Henri-Charles de Beaumanoir of Lavardin

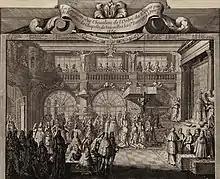
Reception of the Knights of the Order of the Holy Spirit in the Royal Chapel of Versailles, January 1, 1689.

On November 14, 1687, the Marquis of Lavardin presented himself before Rome, accompanied by a troop of 100 armed men, hand-picked and mostly naval officers. His agents informed him that he would not be denied access by force. On November 16, the Pope was unable to oppose his entry into the city and had him open the "Porte du Peuple". The arrival of the Marquis of Lavardin was marked by great pomp and circumstance, with his soldiers marching in with weapons in hand; the officers of the papal customs were dissuaded by his escort from infringing on the ambassador's rights. In addition to the goods he brought with him, Louis XIV's envoy brought 300 muskets into the city to arm the French residents of Rome, should the need arise. Lavardin and his troop moved into the Farnese Palace and retreated to the French quarter, which took on the appearance of a military camp. He had the palace decorated with the king's coat of arms and the Lavardin coat of arms, unequivocally signifying his status as French ambassador. He immediately requested an audience with the Pope, but the latter stubbornly refused to grant it. In retaliation, Louis XIV stopped meeting the Apostolic Nuncio to France, Cardinal Ranuzzi.